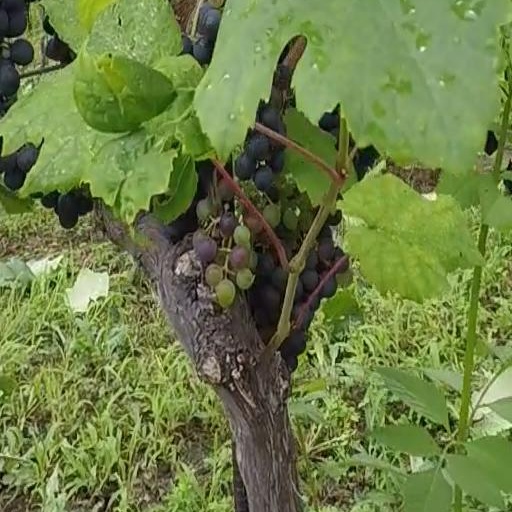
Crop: grape